Marshalltown Municipal Transit

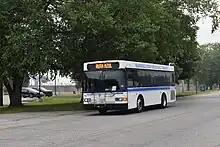
A Marshalltown Municipal Transit bus on Anson Street.

Public transit in Marshalltown began with horsecars in 1878, with the Marshalltown Street Railway Co. From 1892 to 1893, the horsecars were replaced with streetcars, which in turn were replaced by buses in 1929. In 2020, fares were temporarily suspended due to the COVID-19 pandemic. Later that year, the agency offered free rides to polling places for election day. Due to staffing shortages, two of the seasonal routes have been temporarily suspended beginning July 5, 2023.